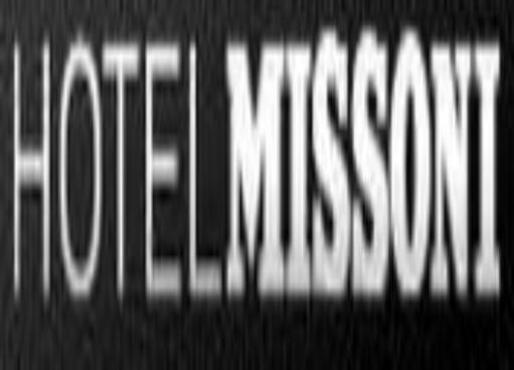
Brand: missoni
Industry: Clothes